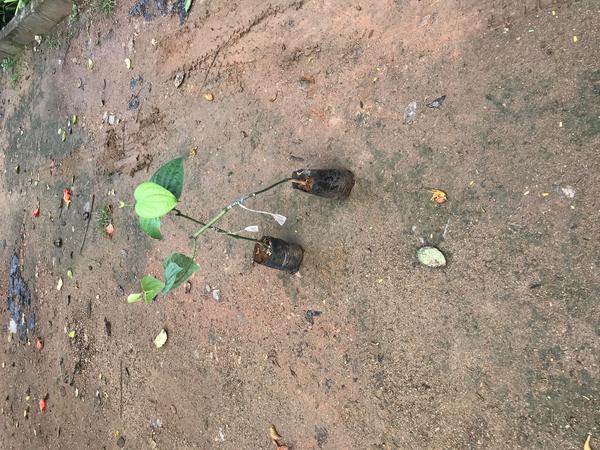
Plant: Pepper